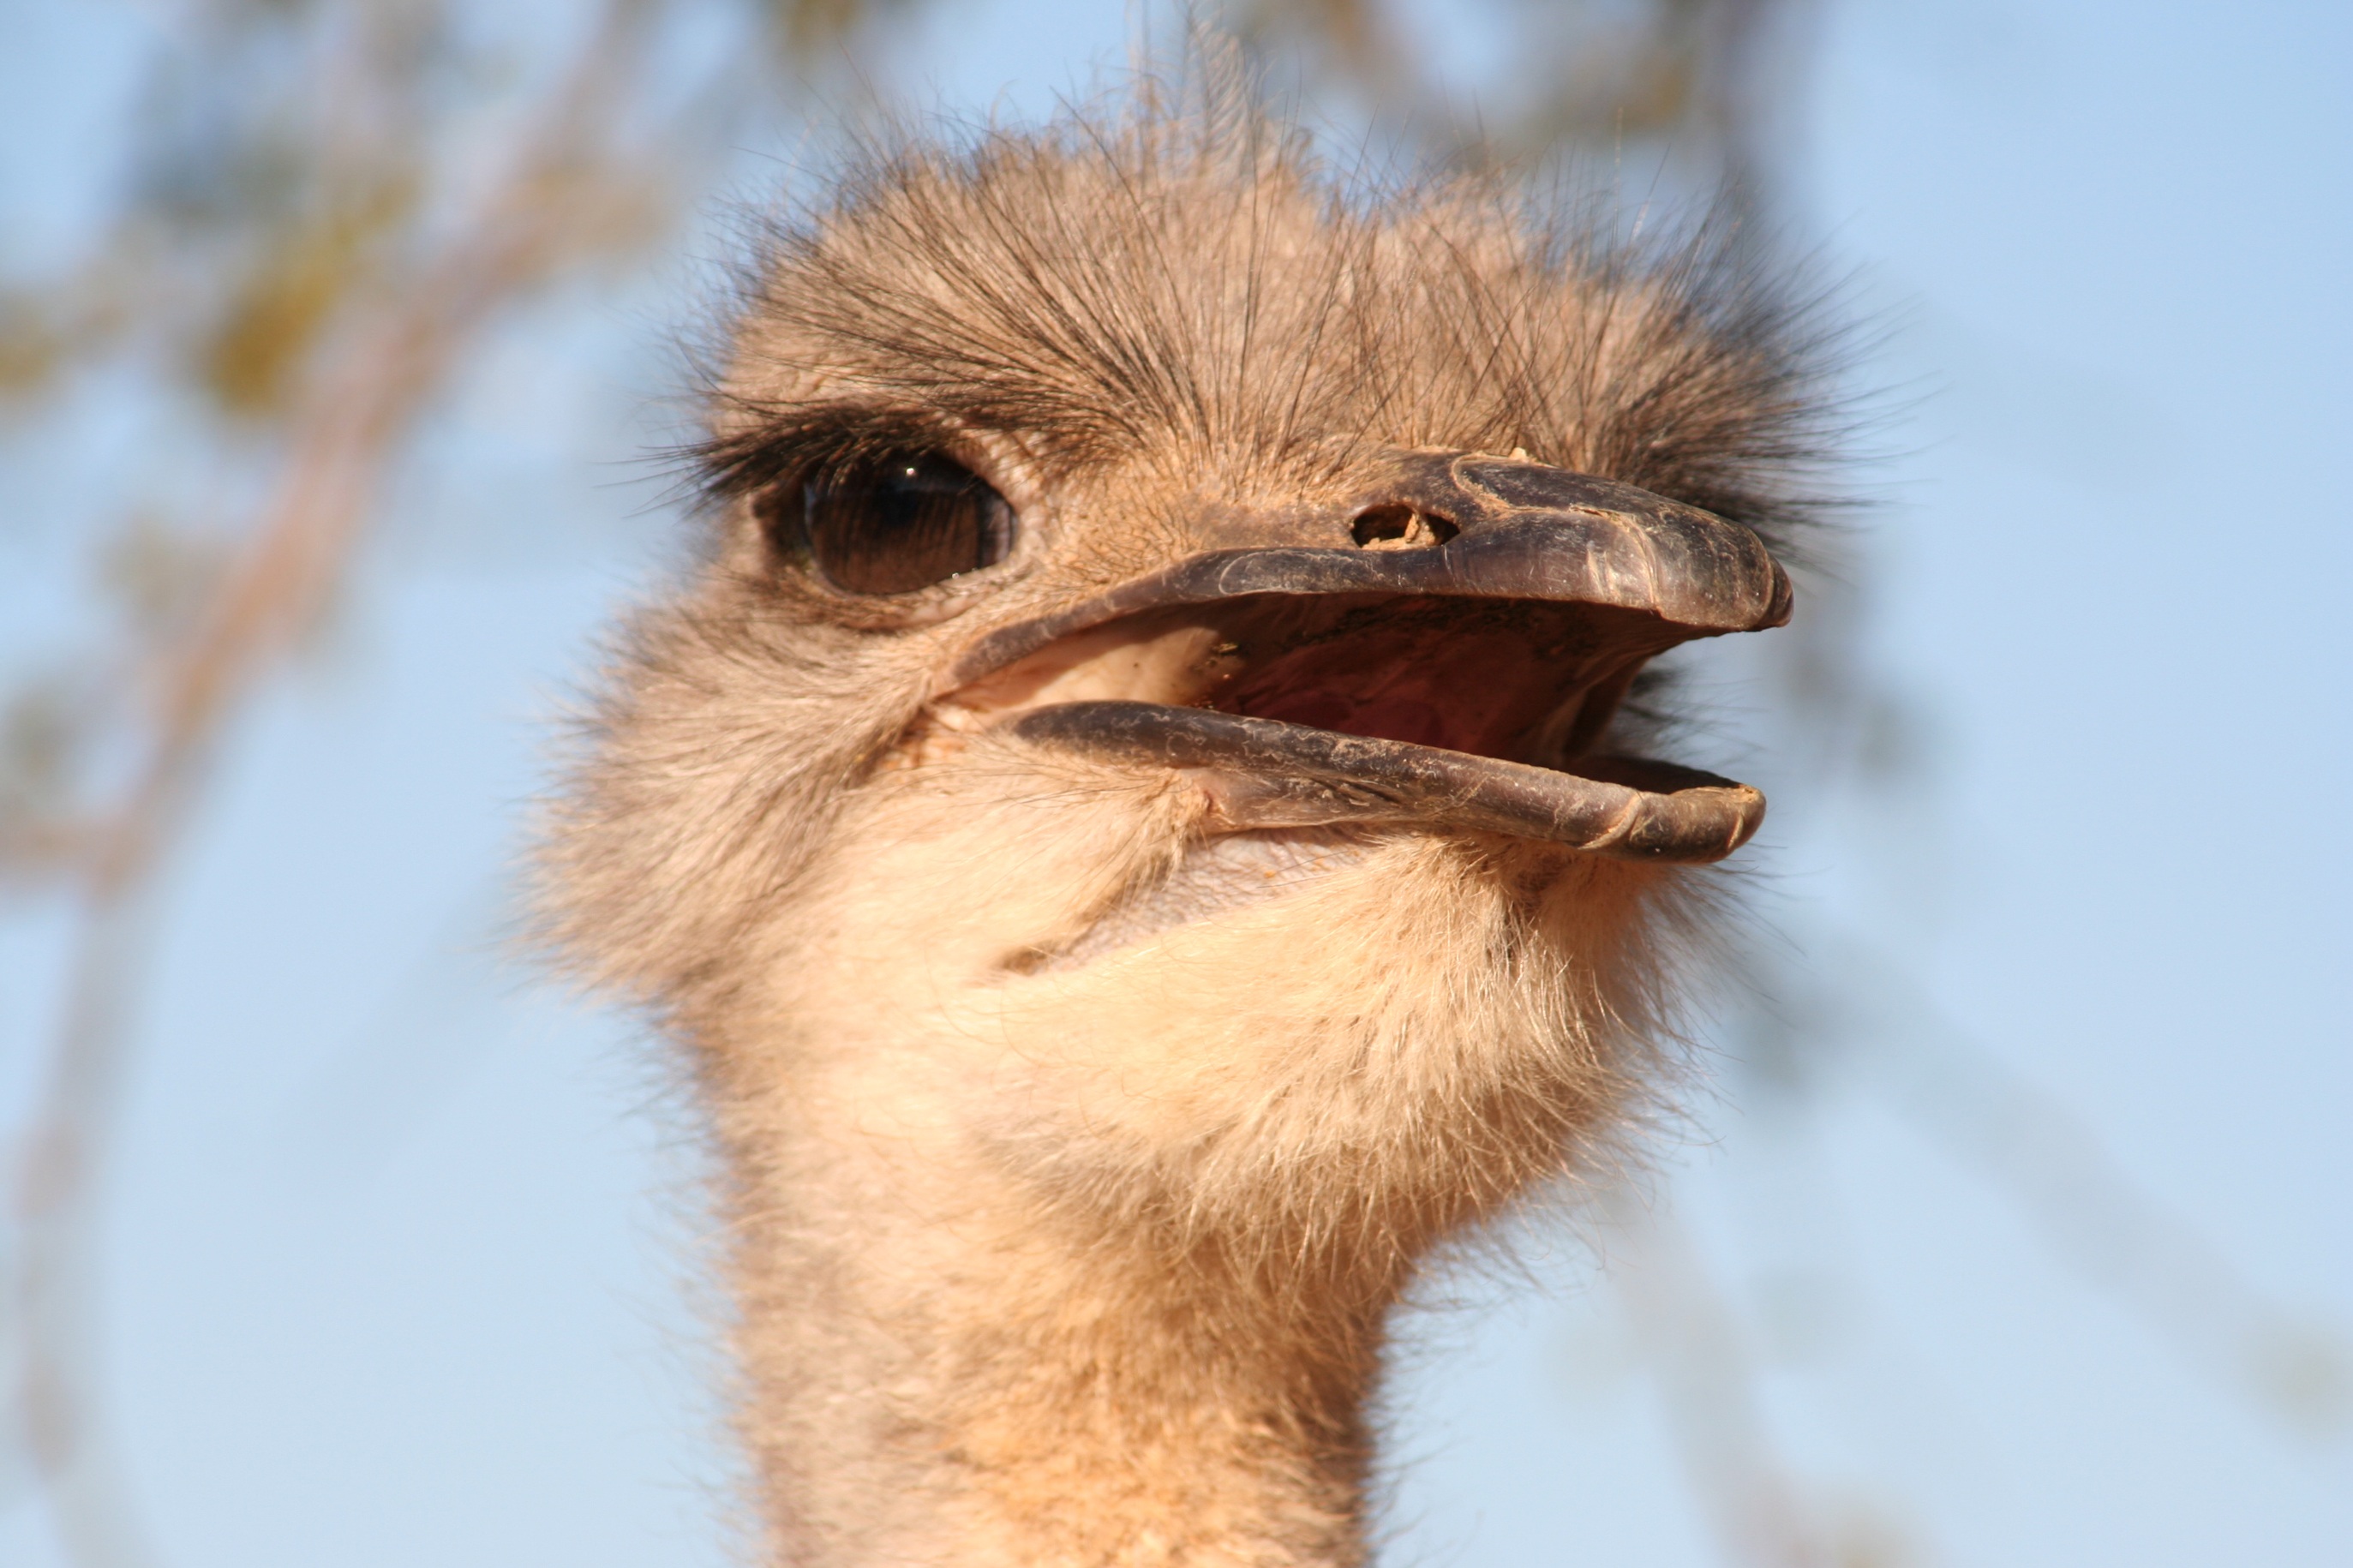
nature, bird, animal, wildlife, bouquet, portrait, beak, africa, ostrich, fauna, close up, emu, head, vertebrate, ratite, wildlife photography, flightless bird